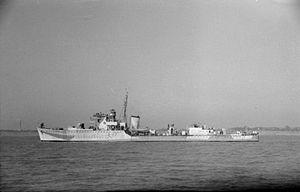
Le HMS Berkeley (L17) est un destroyer britannique de la classe Hunt de type I de la Royal Navy. Lancé le 29 janvier 1940, il est coulé pendant le raid de Dieppe, le 19 août 1942.